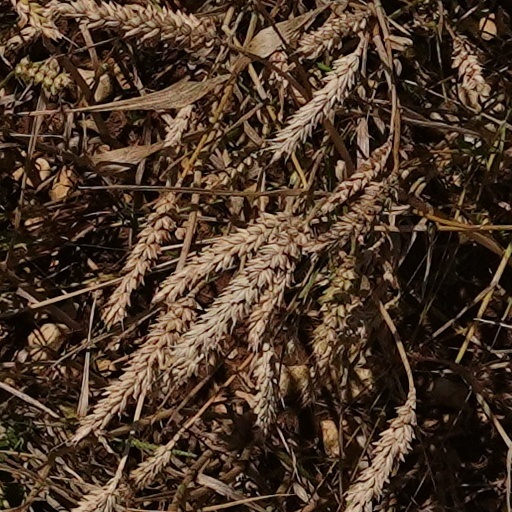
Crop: wheat